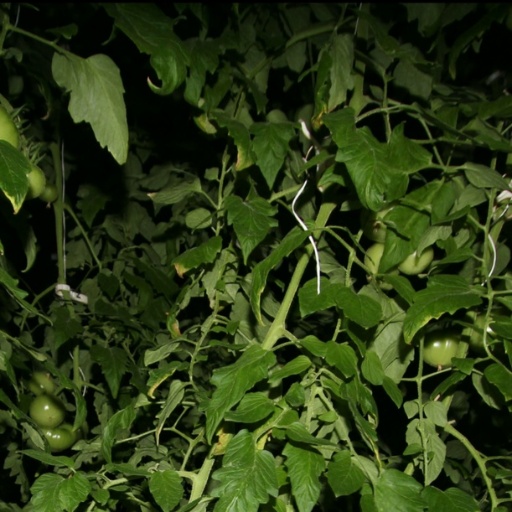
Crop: tomato